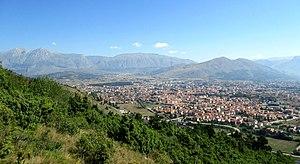
Avezzano est une ville italienne d'environ 42 280 habitants, située dans la province de L'Aquila, dans la région des Abruzzes, en Italie méridionale.